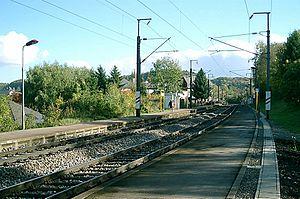
La gare d'Oberkorn est une gare ferroviaire luxembourgeoise de la ligne 6f, d'Esch-sur-Alzette à Pétange, située à Oberkorn section de la commune de Differdange, dans le canton d'Esch-sur-Alzette.